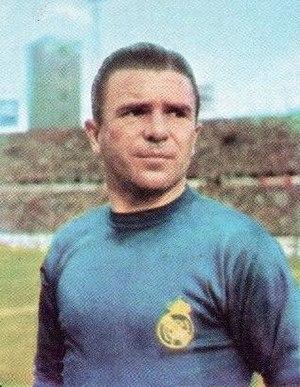
Ferenc Puskás, né Ferenc Purczeld Biró, le 2 avril 1927 à Budapest en Hongrie et mort le 17 novembre 2006 dans la même ville, est un footballeur international hongrois, généralement considéré comme le meilleur joueur de l'histoire de la Hongrie et comme l'un des plus grands artistes à avoir jamais participé à la Coupe du monde. Naturalisé espagnol en 1961, il joue jusqu'à l'âge de 40 ans en 1967 puis poursuit sa carrière comme entraîneur. Durant sa carrière, Ferenc Puskás a évolué au Budapest Honvéd puis au Real Madrid.